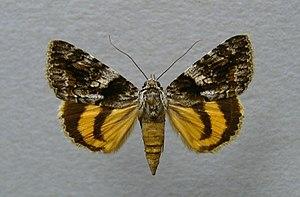
Le genre Catocala regroupe des lépidoptères nocturnes de la famille des Noctuidae.